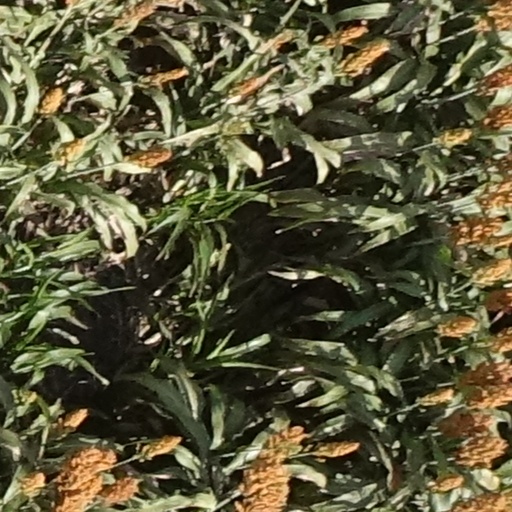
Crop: sorghum